Jewish holidays

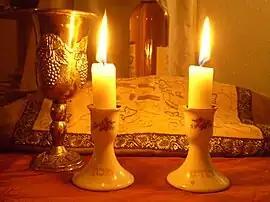
Shabbat candles and kiddush cup

Jewish law "(halacha)" accords "Shabbat" the status of a holiday, a day of rest celebrated on the seventh day of each week. Jewish law defines a day as ending at either sundown or nightfall, when the next day then begins. Thus,